Berte Skeel

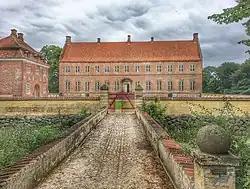
Selsø Manor

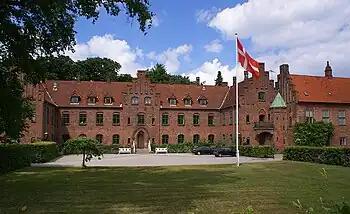
Roskilde Kloster

Berte Skeel was born at Vallø in Stevns on the island of Zealand, Denmark. She was the daughter of riksråd Christen Skeel (d. 1659) and Birgitte Rud (d. 1653). In 1662, she married the noble Niels Rosenkrantz (1627–1676) and had four children who all died in childhood. Niels Rosenkrantz was a career military officer who in 1672 rose to the rank of Major General and commander of Kronborg at Helsingborg. He was killed in action during the Swedish seizure of Helsingborg during the Scanian War.